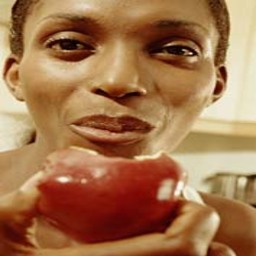
Label: Apple